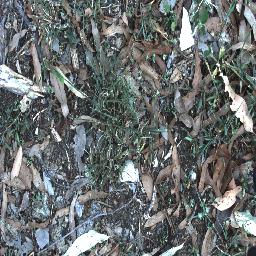
Label: negative